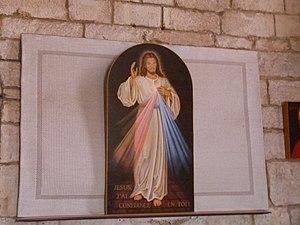
Icône exposée dans la chapelle Saint-Blaise et représentant le Christ Victorieux inspirée d'une vision de sainte Faustine. Cette chapelle est également appelée chapelle de la Divine Miséricorde. (Rocamadour, Lot)
L'Image de Jésus Miséricordieux ou l'Icône de la Miséricorde Divine avec l’inscription Jésus, j’ai confiance en Toi, est, pour les catholiques, l'icône dont Jésus-Christ aurait demandé la réalisation lorsqu'il serait apparu à la mystique sainte Faustine Kowalska de 1931 à 1938 en Pologne. Cette image est destinée à devenir le symbole de la Miséricorde Divine ; elle présente Jésus après la Résurrection, donnant la grâce des sacrements : le pardon et l'aide. Selon les promesses faites à sainte Faustine lors de cette apparition, Jésus accordera une protection spéciale à chaque personne qui vénérera cette image.